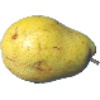
Label: pear_monster